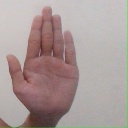
अक्षर: ध